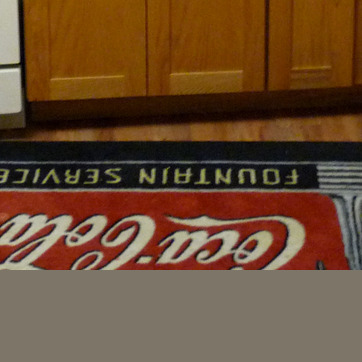
Material: carpet